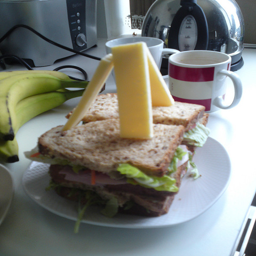
a plate that has some kind of food on it
A sandwich is ready to be served on a white plate
Thin blocks of cheese are arranged on top of a sandwich.
A sandwich with a few pieces of cheese standing up on it.
two big sandwiches with some slices of cheese on it